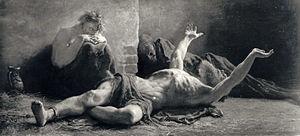
Le typhus est le nom donné à un groupe de maladies similaires, graves pour l'être humain. Au début du XXIᵉ siècle, ce terme désigne plus particulièrement le typhus exanthématique, transmis par le pou de corps, et le typhus murin, transmis par la puce du rat. Il s'agit d'infections provoquées par les bactéries de la famille des rickettsies.